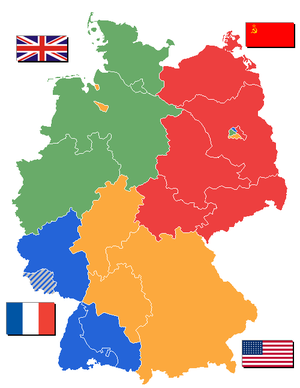
L’histoire philatélique de la Sarre est liée à l'histoire postale de l'Allemagne, et à celle de la France, au XIXᵉ siècle lors des conquêtes de Napoléon, et au XXᵉ siècle, à cause des conséquences des deux guerres mondiales.
L'article des relations franco-allemandes concerne l'ensemble des relations bilatérales entre la France et l'Allemagne.